Icelandic Bible Society

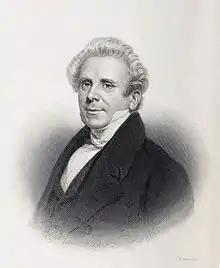
Rev. Ebenezer Henderson (1784 – 1858)

The Icelandic Bible Society is an association that was founded on July 10, 1815, to work on the publication and dissemination of the Bible in Icelandic. The Society was founded by Scottish minister, Ebenezer Henderson, who was traveling to Iceland at the time at the behest of the British and Foreign Bible Society.